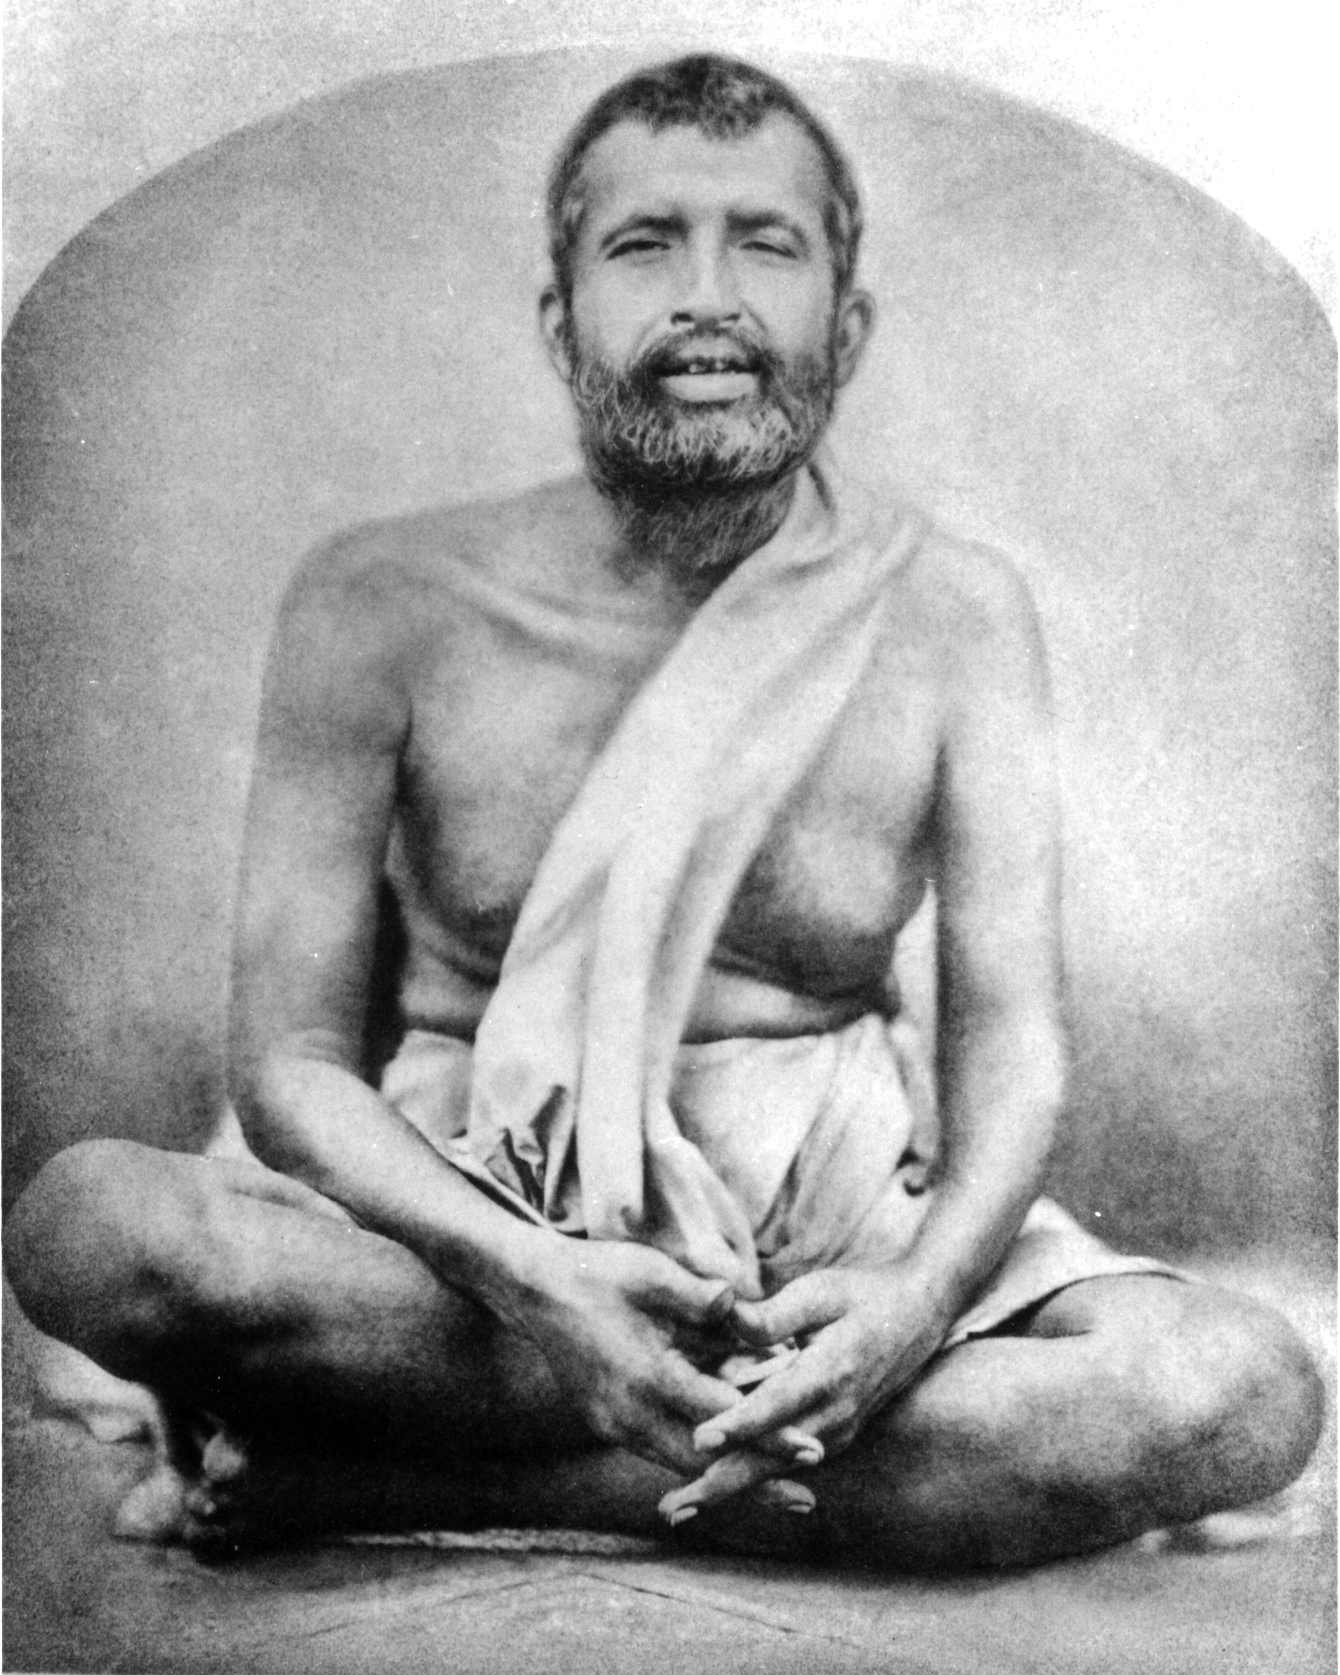
รามกฤษณะ

|name = ศรีรามกฤษณะ ปรมหังสา
|image = Ramakrishna.jpg
|caption = รามกฤษณะที่Dakshineswar|ทักศิเณศวร
|birth_place = Kamarpukur|กมรปุกูร์, Bengal Presidency|รัฐเบงกอล, บริติชอินเดีย (ปัจจุบันคือ รัฐเบงกอลตะวันตก, ประเทศอินเดีย)
|birth_name = คทธาร จัตโตปัธยายะ (Gadadhar Chattopadhyaya)
|death_place = Cossipore|โกสสิปุรี, กัลกัตตา, Bengal Presidency|รัฐเบงกอล, British Raj|บริติชอินเดีย (ปัจจุบันคือ โกลกาตา, รัฐเบงกอลตะวันตก, ประเทศอินเดีย)
|citizenship = บริติชราช
|spouse = Sarada Devi|สารท เทวี
|guru = หลายท่าน เช่น โตตาปุรี (Totapuri), ไภรวี พรหมณี (Bhairavi Brahmani)
|founder = Ramakrishna Order|คณะรามกฤษณะ
|disciples = Swami Vivekananda|สวามี วิเวกานันท์ และ Disciples of Ramakrishna|อื่น ๆ
| religion = ศาสนาฮินดู
|honors = Paramahamsa|ปรมหังสา
ศรีปรมหังสารามกฤษณะ (Sri Ramakrishna Paramahansa; ; 18 กุมภาพันธ์ 1836 – 16 สิงหาคม 1886,——— — หรือนามเมื่อเกิด คทาธาร จัตโตปธยายะ (Gadadhar Chattopadhyaya) เป็นMysticism|ฤาษี, นักบุญ|สันตะ และผู้นำทางศาสนาในศาสนาฮินดูในเบงกอลศตวรรษที่ 19 ศรีรามกฤษณะมีประสบการณ์ความอิ่มเอิบทางจิตวิญญาณตั้งแต่ยังเยาว์และได้รับอิทธิพลจากขนบทางศาสนามากมาย รวมทั้งความเคารพต่อองค์เทวีกาลี|พระแม่กาลี, Tantra|ตันตระ, Bhakti|ภักติ และ Advaita Vedanta|อทไวตะเวทันต์——
เมื่อครั้นเป็นนักบวชที่Dakshineswar Kali Temple|ทักษิเณศวรกาลีมนเทียร นิสัยธรรมชาติและความปิติทางความเชื่อได้ทำให้ท่านมีความเข้าใจในสิ่งต่าง ๆ อย่างกว้างขวาง, นำพาท่านไปพบกับอาจารย์ทางจิตวิญญาณและผู้นำทางสังคมมากมาย ท่านได้ถ่ายทอดความรู้ต่าง ๆ ให้กับสาวก ที่ซึ่งต่อมาได้ตั้งเป็นRamakrishna Order|คณะรามกฤษณะ Belur Math Headquarters for the Ramakrishna Order and Mission ท่านค่อย ๆ ได้รับความเคารพบูชาอย่างมากจากชนชั้นนำของเบงกอลและในกลุ่มคนวงการศาสนา ที่ซึ่งนำไปสู่การก่อตั้งRamakrishna Math|รามกฤษณะมาถ และ Ramakrishna Mission|มิชชั่นรามกฤษณะ โดยผู้นำสาวกของท่าน สวามี วิเวกานันท์
== อ้างอิง ==
หมวดหมู่:บุคคลที่เกิดในปี พ.ศ. 2379
หมวดหมู่:บุคคลที่เสียชีวิตในปี พ.ศ. 2429
หมวดหมู่:บุคคลในศาสนาฮินดู
หมวดหมู่:ชาวอินเดียที่นับถือศาสนาฮินดู